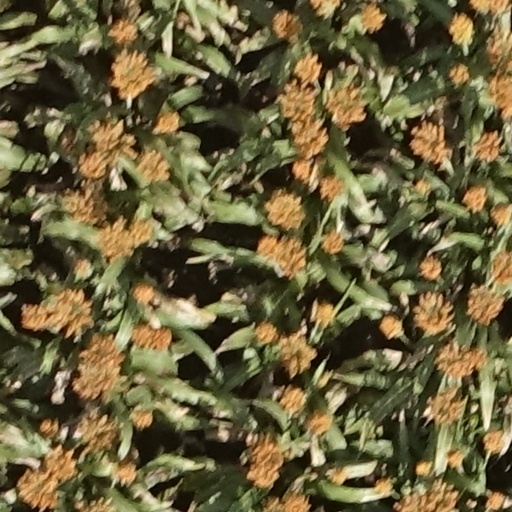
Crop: sorghum